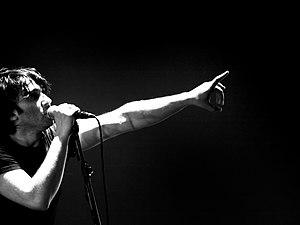
Damien Saez en concert par David Bakhoum www.dbakhoum.com
Damien Saez, né le 1ᵉʳ août 1977 à Saint-Jean-de-Maurienne en Savoie, d'un père français d'origine espagnole et d'une mère algérienne, est un auteur-compositeur-interprète, instrumentiste et poète français.